Frances Dickinson (physician)

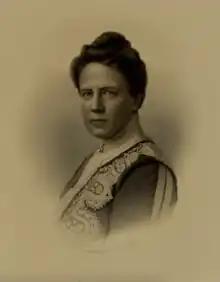

Frances Dickinson (January 19, 1856 – May 19, 1945) was an American physician and clubwoman who specialized in ophthalmology. Dickinson was the first woman received into the International Medical Congress (1887). In addition to being an active member of several medical societies, she was also a prominent woman's club participant, philanthropist, writer, and speaker.